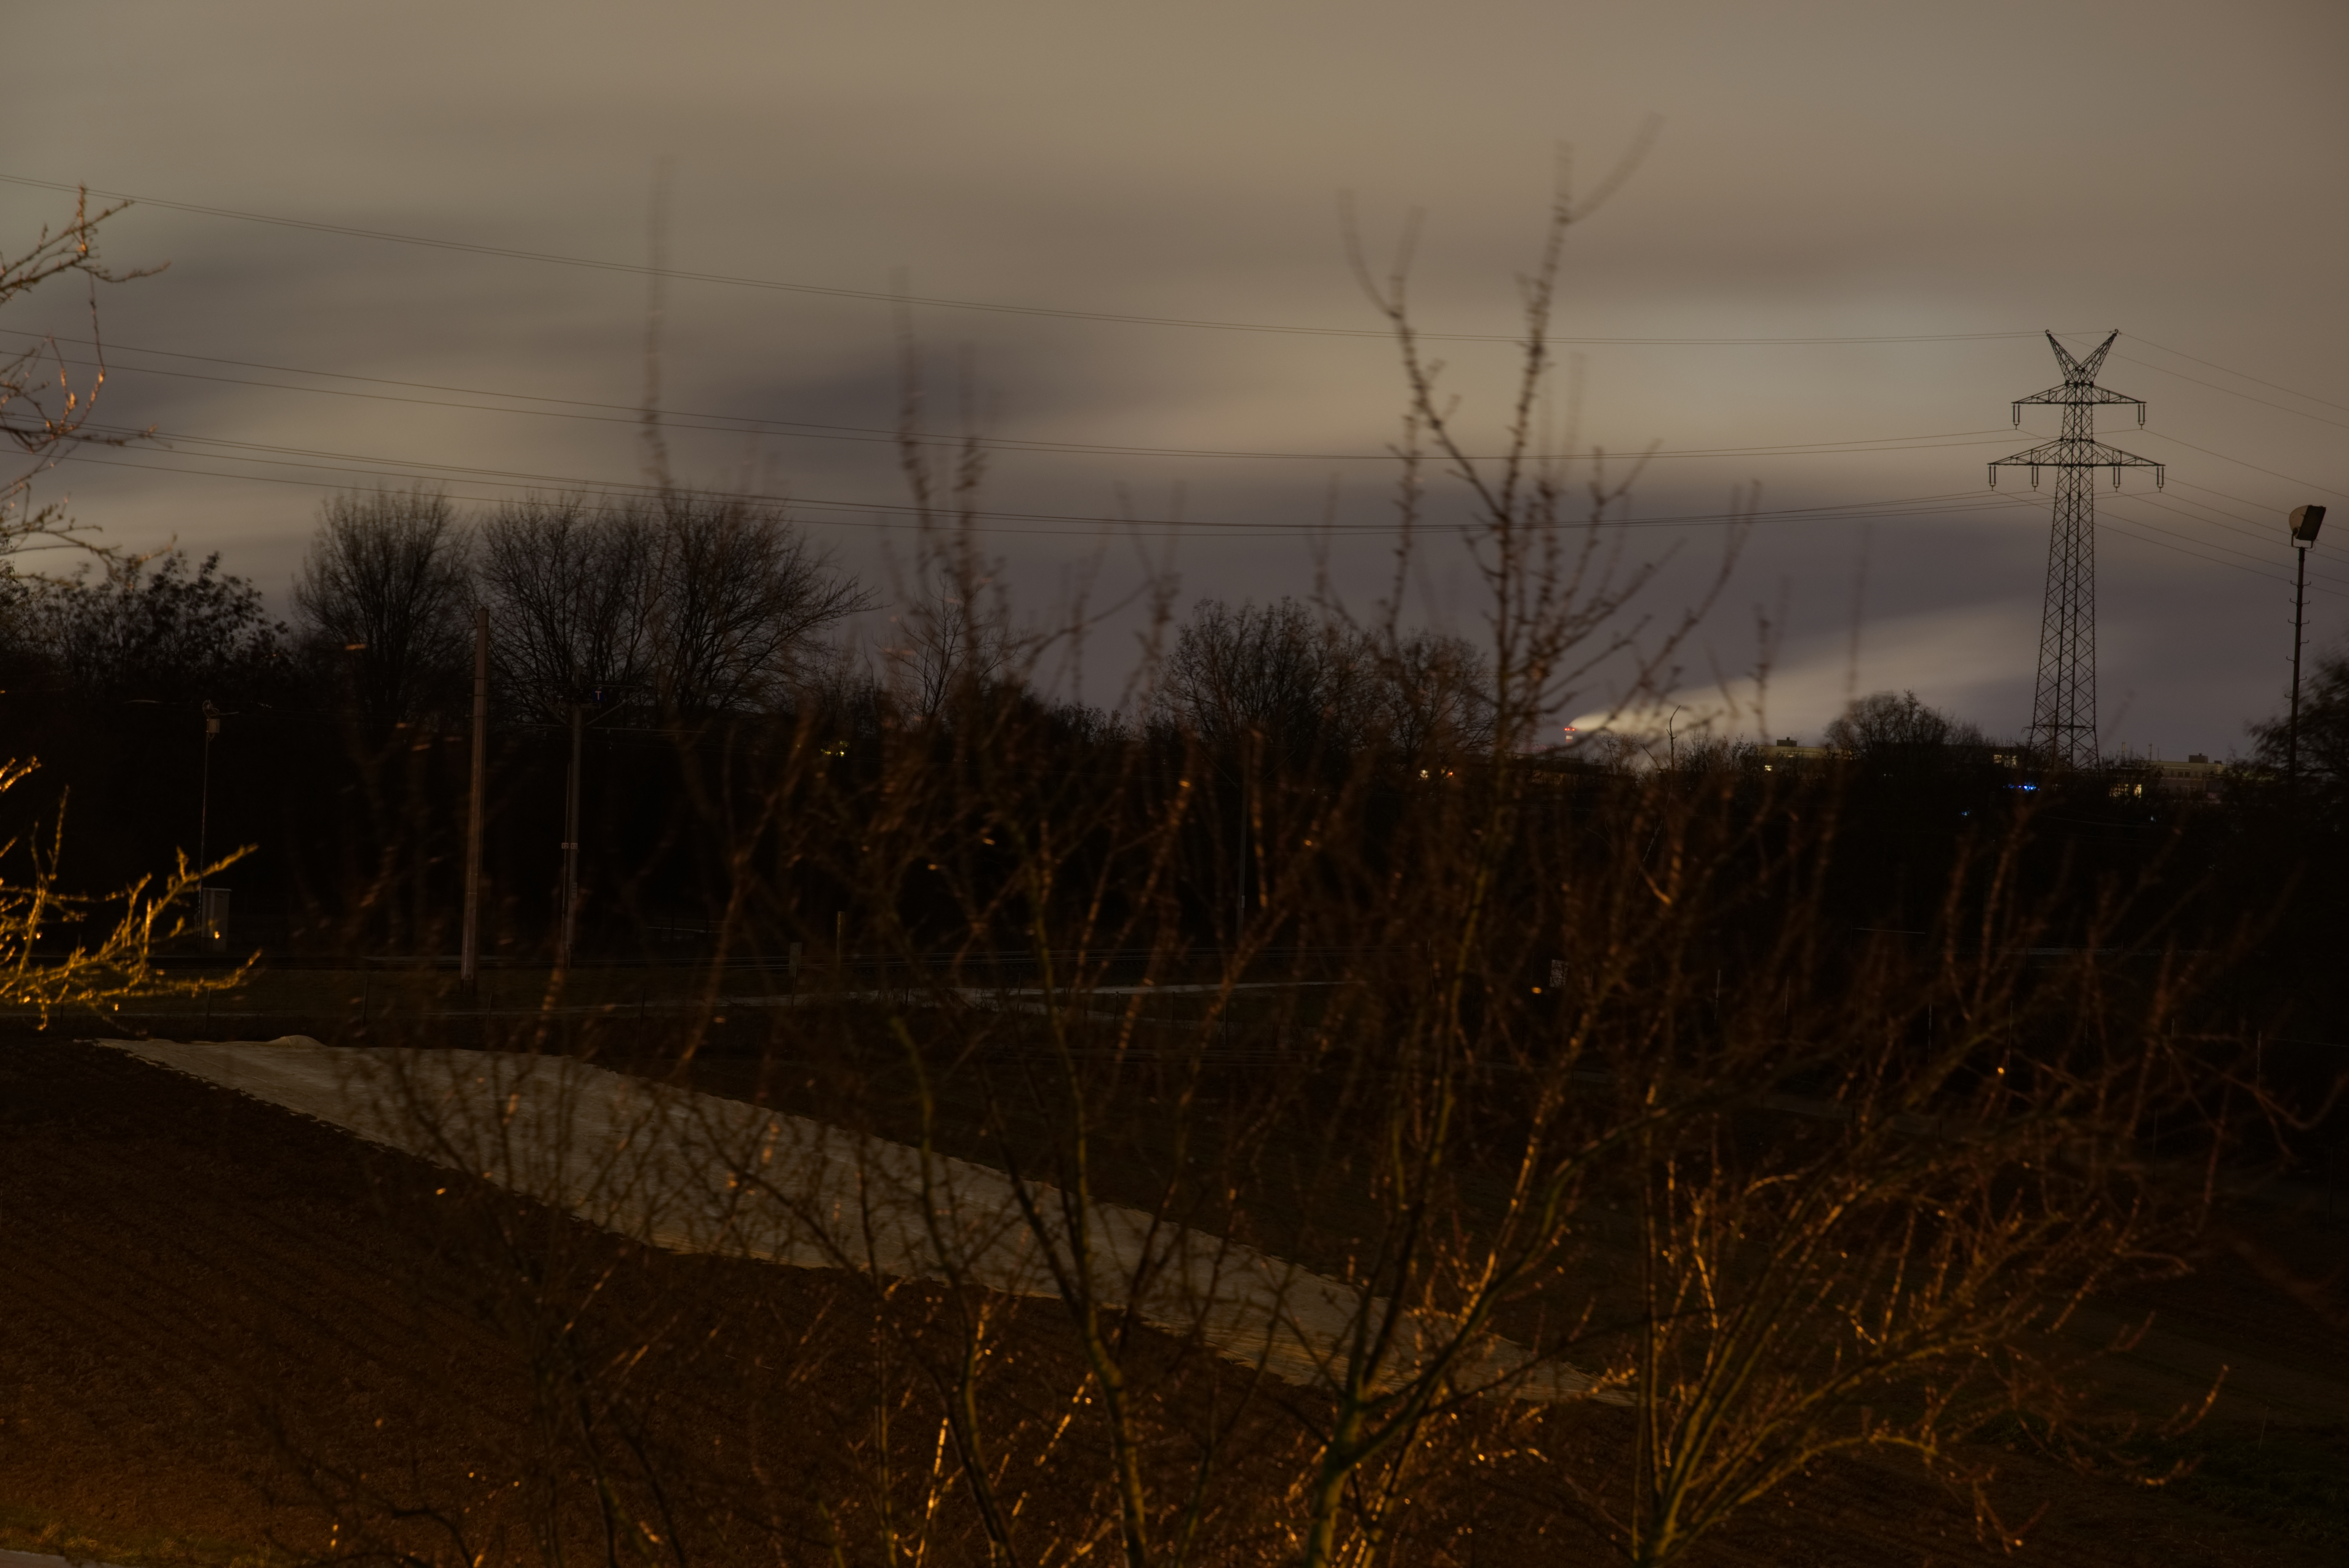
night, tree, cloud, sky, overhead power line, atmospheric phenomenon, atmosphere, morning, evening, electricity, branch, rural area, grass, transmission tower, landscape, sunlight, plant, road, horizon, plain, dusk, electrical supply, meteorological phenomenon, winter, wind